John Deere House

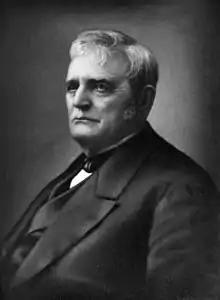
John Deere

The house was built in the Italianate style for Moline grocer William B. Dawson around 1870. The property consisted of three lots, and included the house, a barn, outbuildings, a carriageway, fruit trees, grapery, and select plants. Dawson, however, defaulted on the property and John Deere purchased the house and the three lots in 1875. For the next five years, Deere renovated and expanded the house before occupying it in 1880. The additions more than doubled the size of the house.